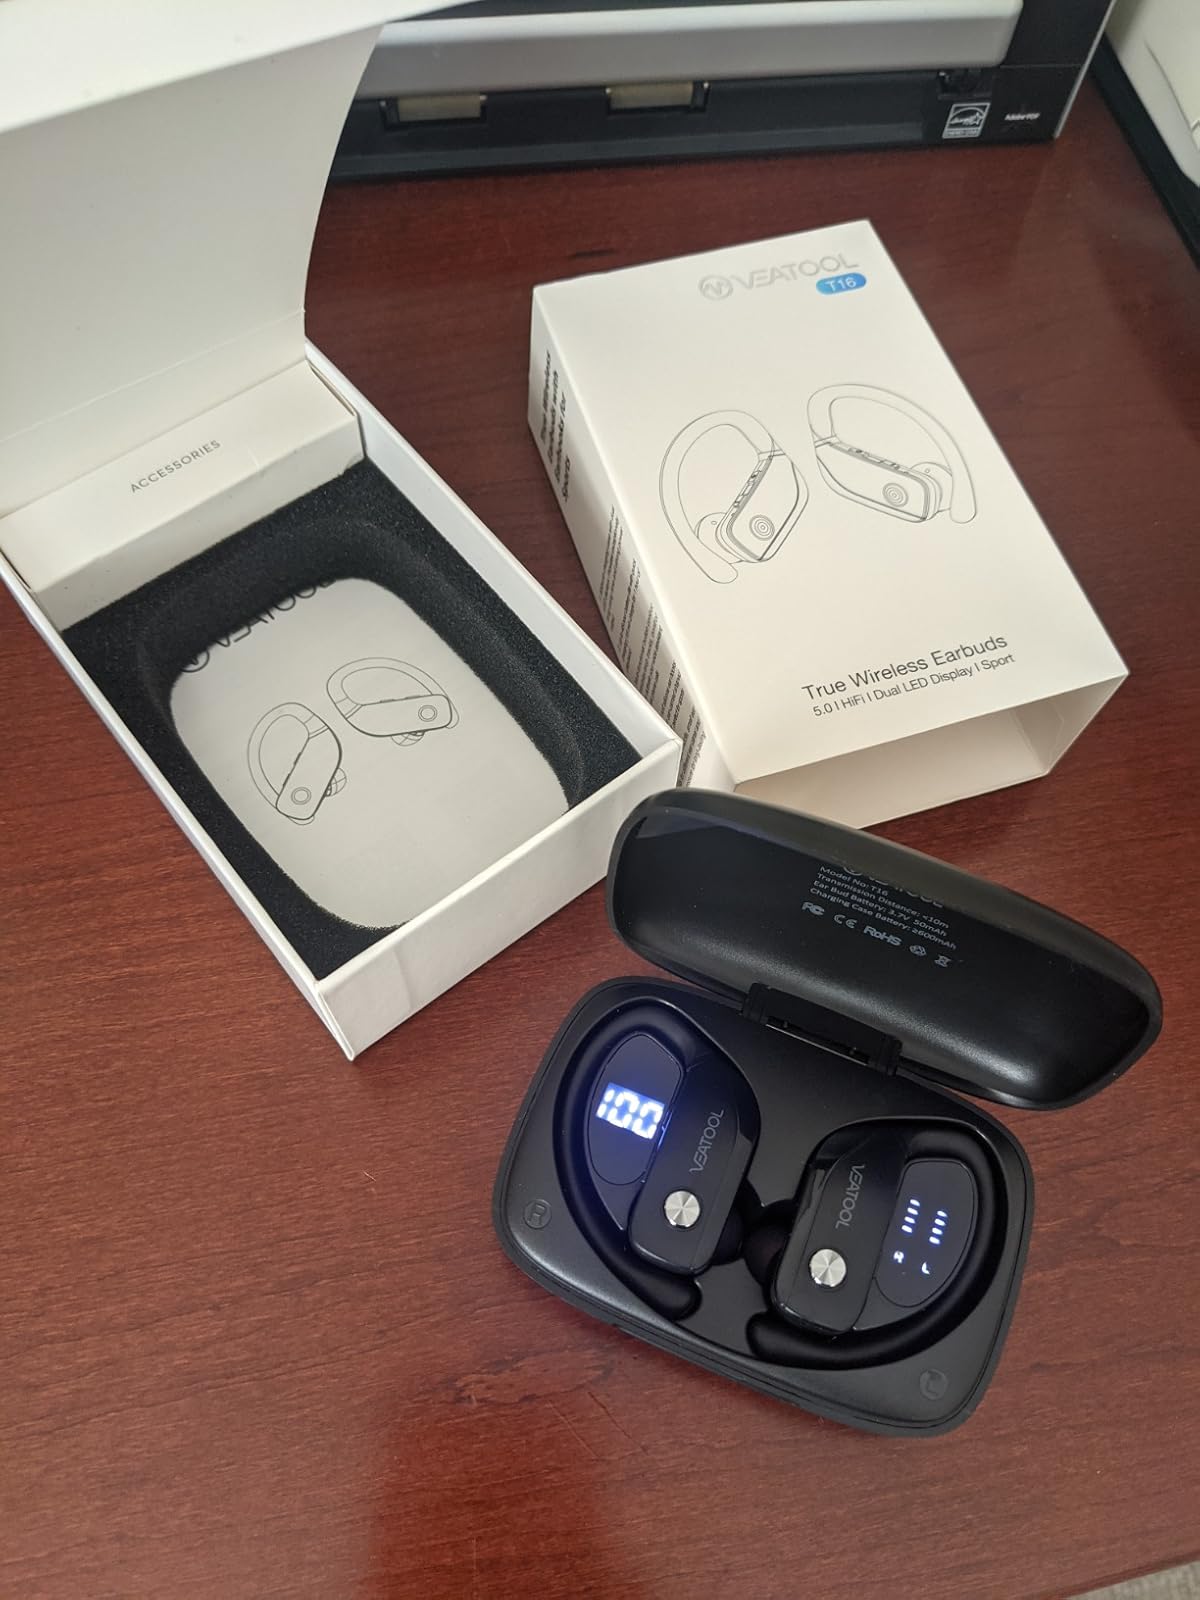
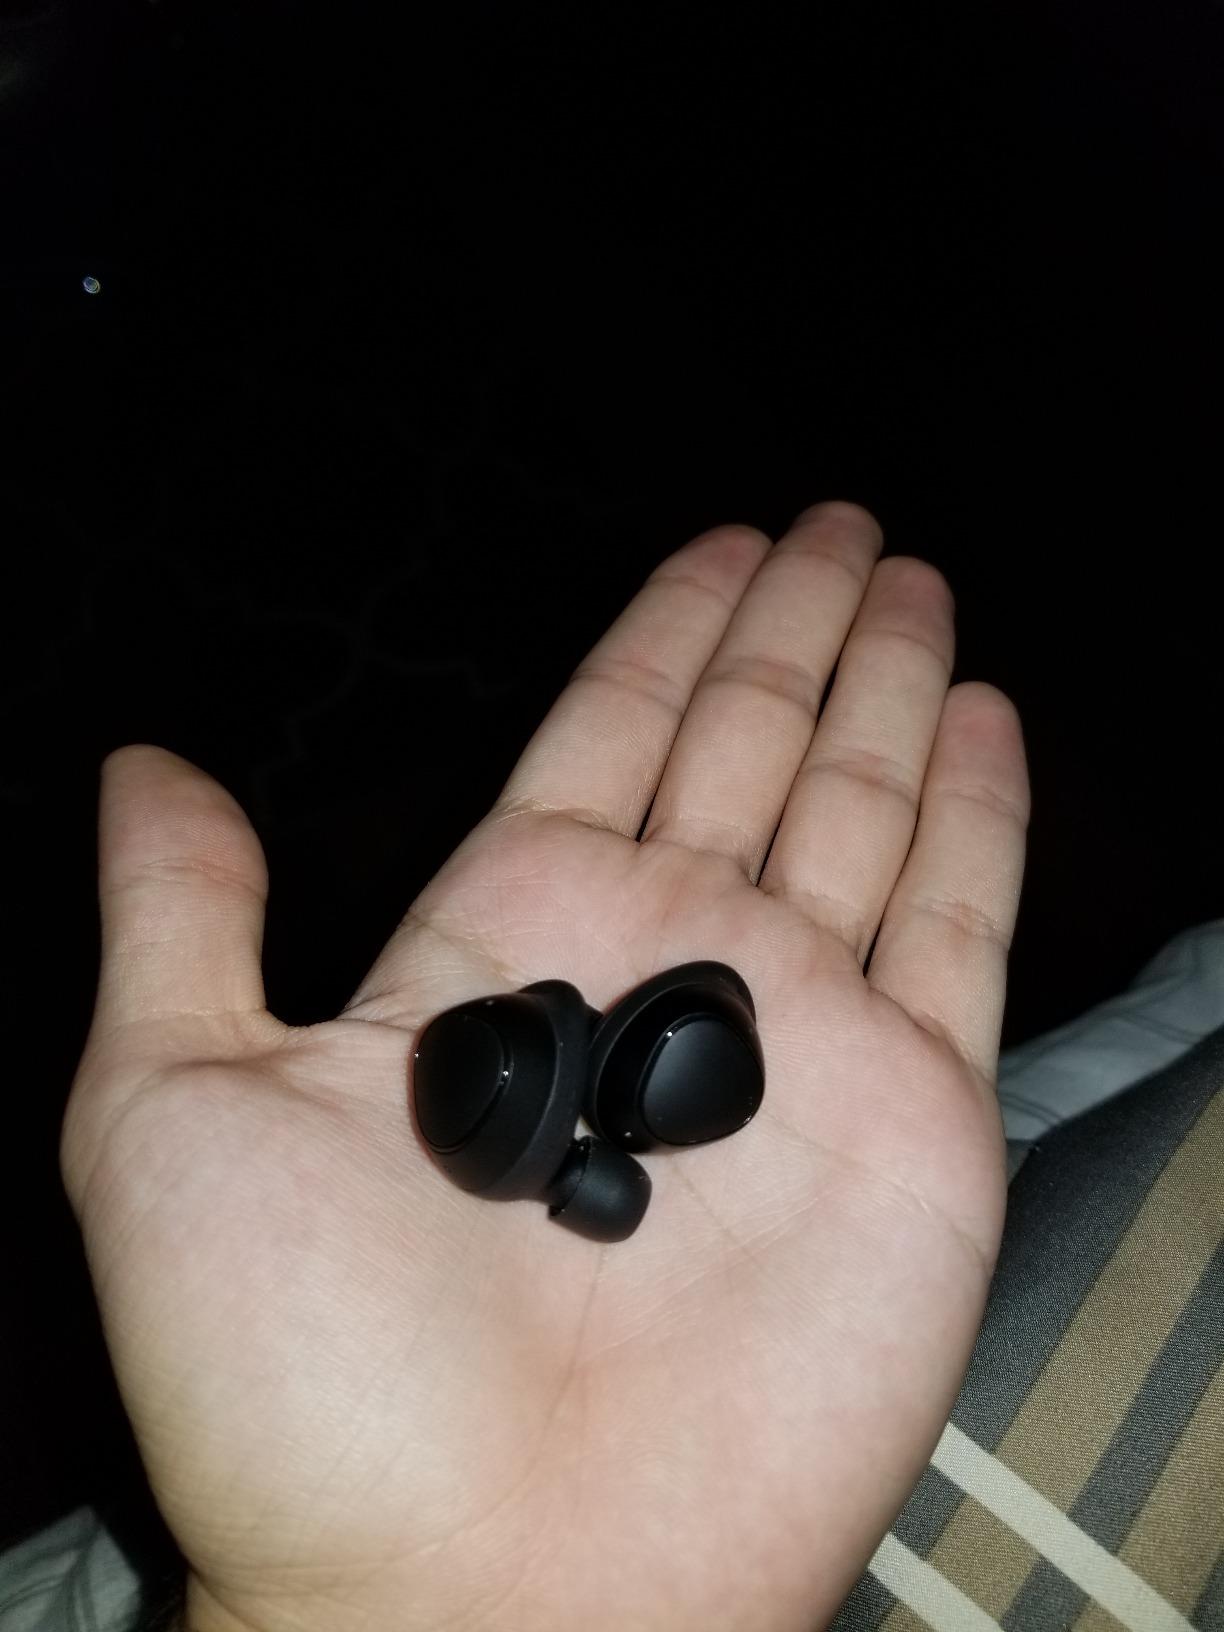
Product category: earbuds
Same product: no